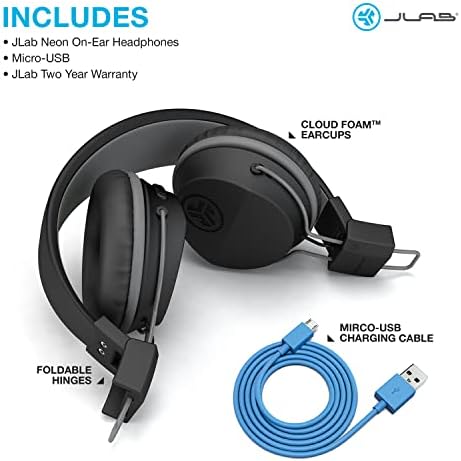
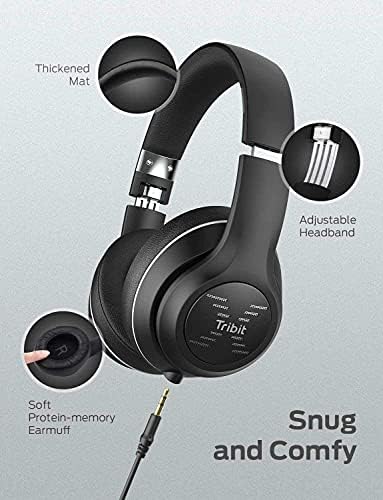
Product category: headphones
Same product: no